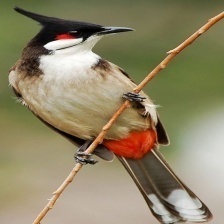
Species: RED WISKERED BULBUL
Scientific name: PYCNONOTUS JOCOSUS